1st Warwickshire Volunteer Artillery

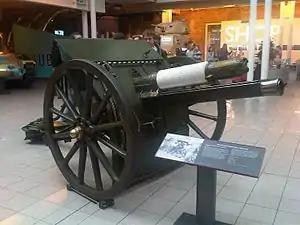
18-pounder gun preserved at the Imperial War Museum.

On 12 May the division was designated the 48th (South Midland) Division. On 6 June the brigade was relieved and went into billets in La Creche. After another short spell at Plugstreet (22–24 June) the brigade left on a four-day march to Auchel. Here a planned tour of duty in the line was cancelled, and on 21 July 1/III South Midland Bde was re-equipped with modern 18-pounder guns. It then took over French gun positions at Sailly-au-Bois near Hébuterne in the Somme sector, where 48th (SM) Division joined the newly formed Third Army.